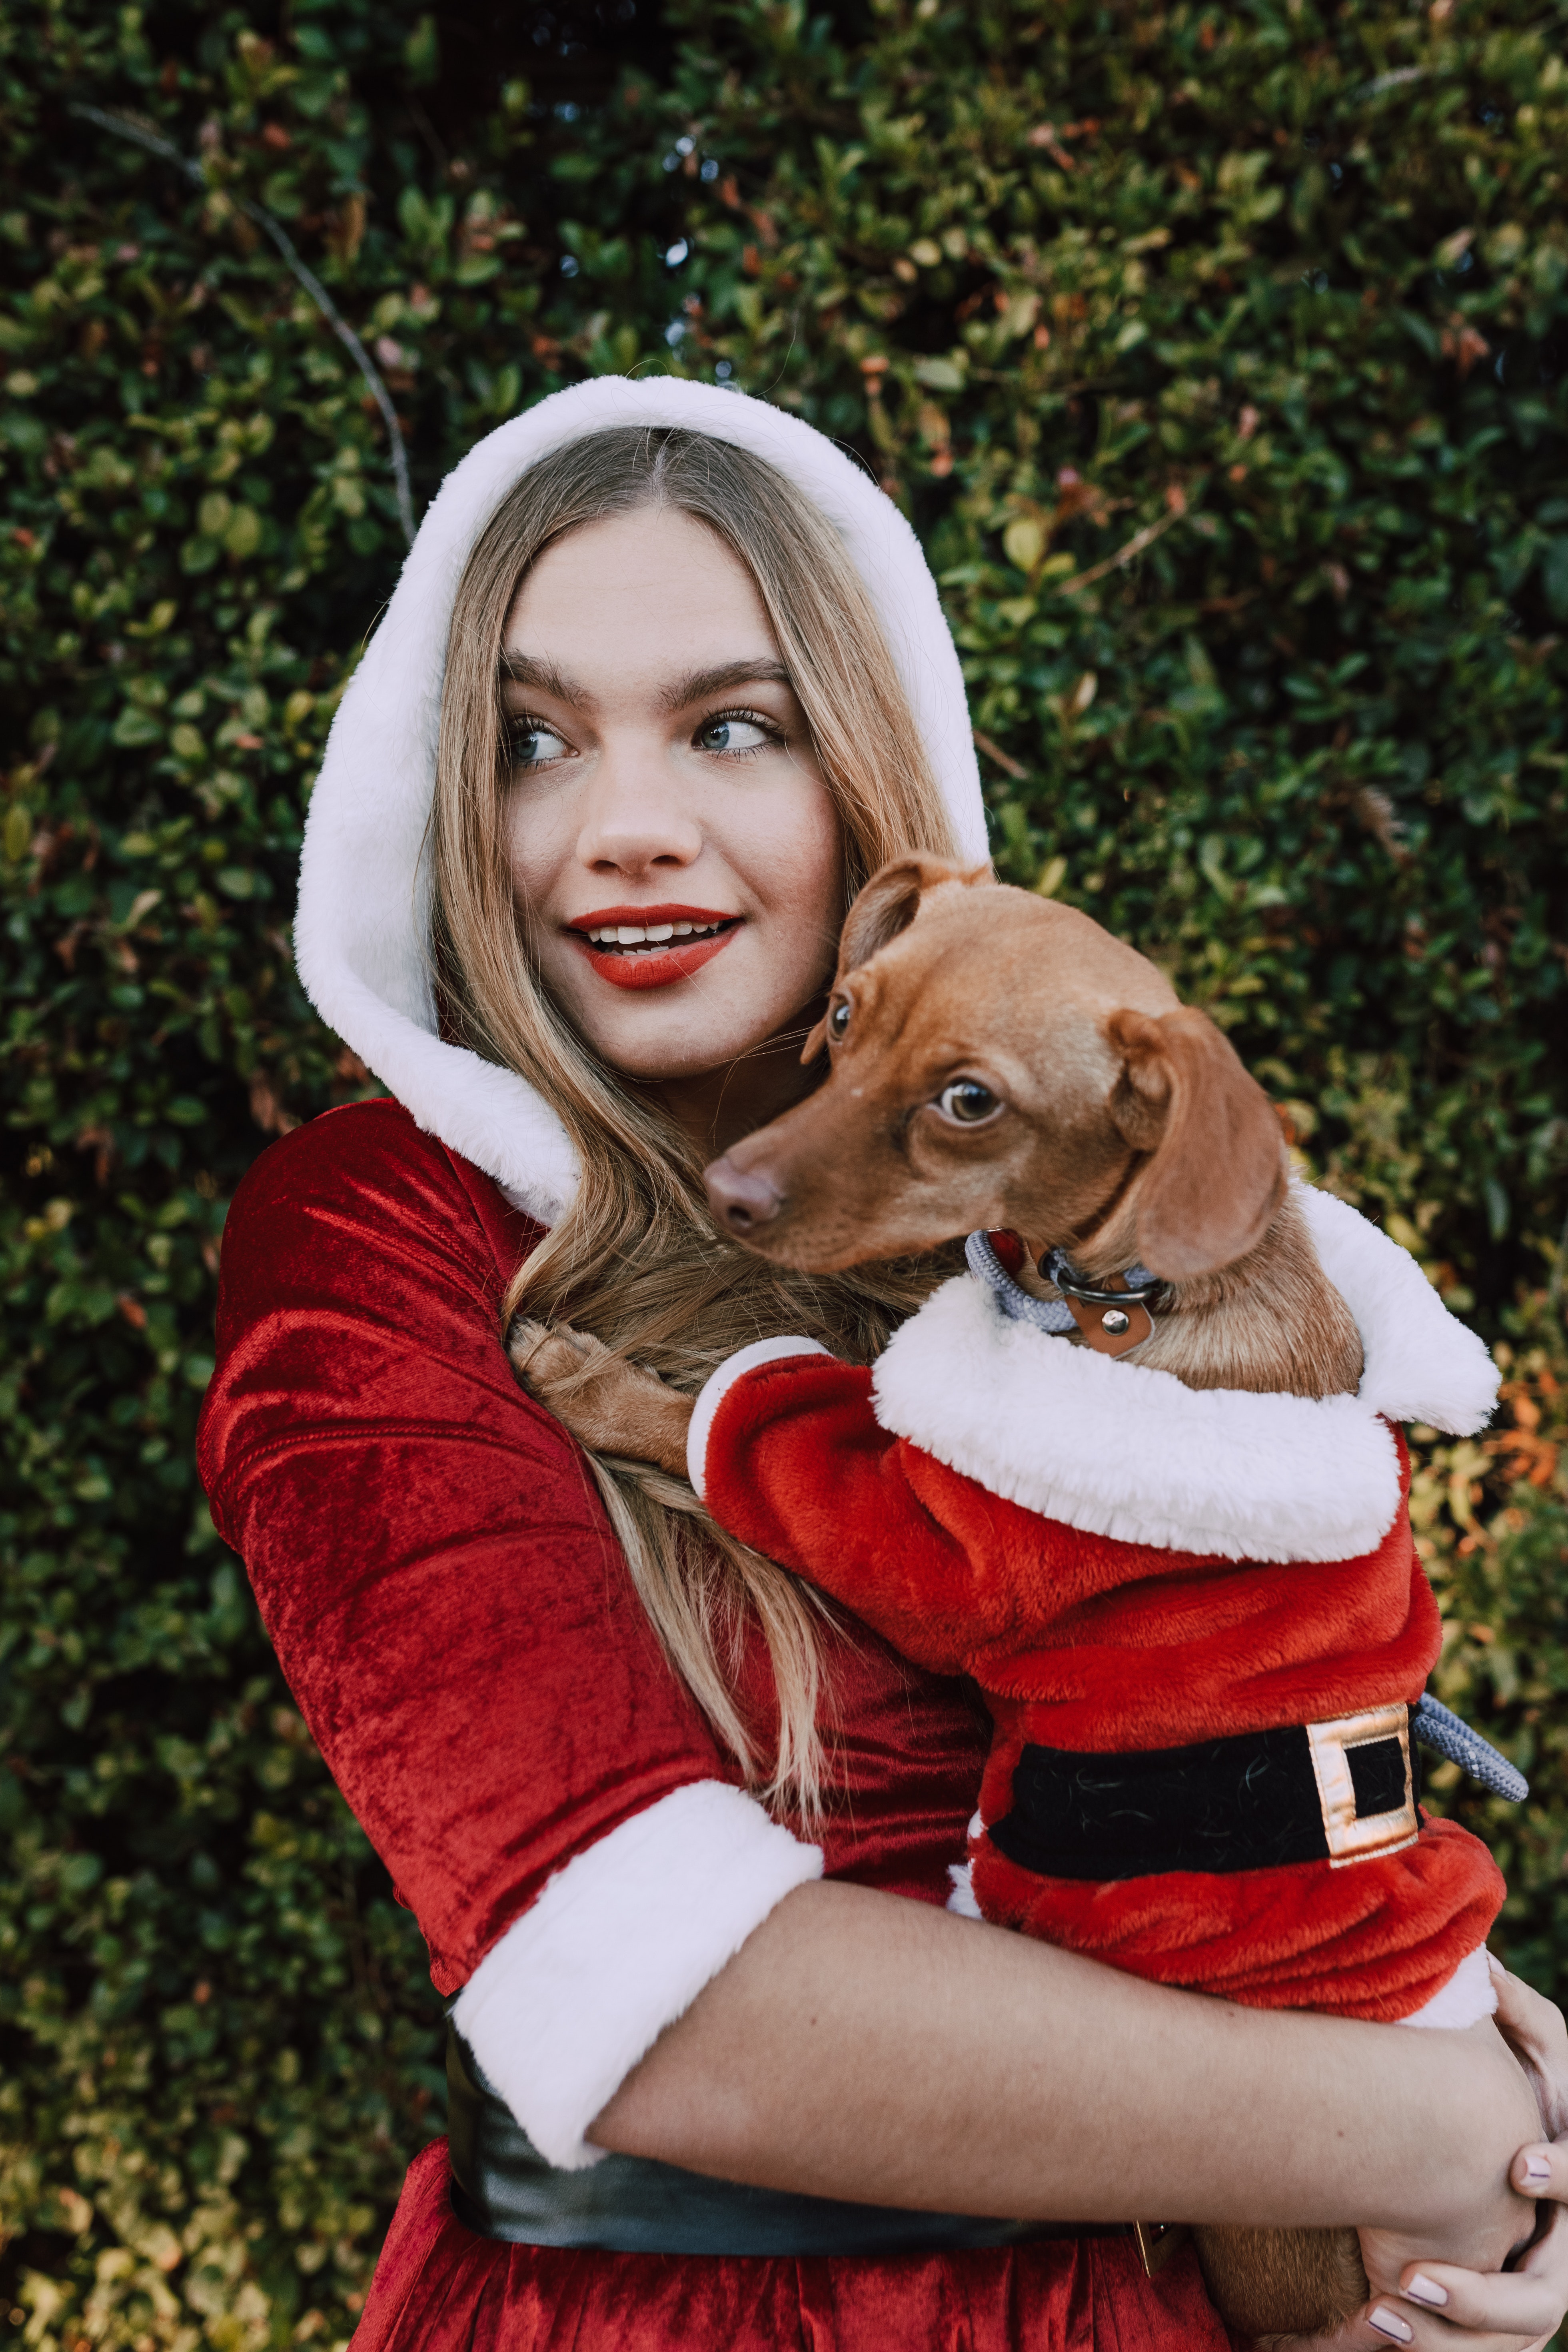
woman, carnivore, dog, collar, dog breed, love, fur, companion dog, holiday, fawn, sporting group, dog clothes, canidae, toy, belt, christmas, stuffed toy, dog collar, Dog supply, portrait photography, Pet supply, puppy love, boot